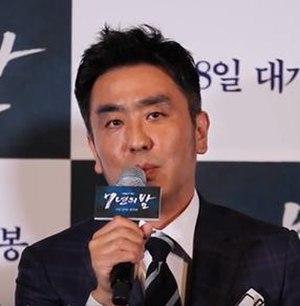
Kingdom ou Royaume au Québec est une série télévisée américano-sud-coréenne écrite par Kim Eun-hee, réalisée par Kim Seong-hoon, et mise en ligne depuis le 25 janvier 2019 sur Netflix.
Ryoo Seung-ryong est un acteur sud-coréen, né le 29 novembre 1970.